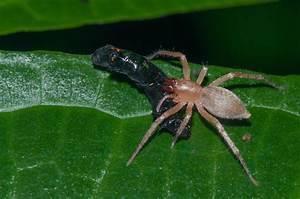
spider